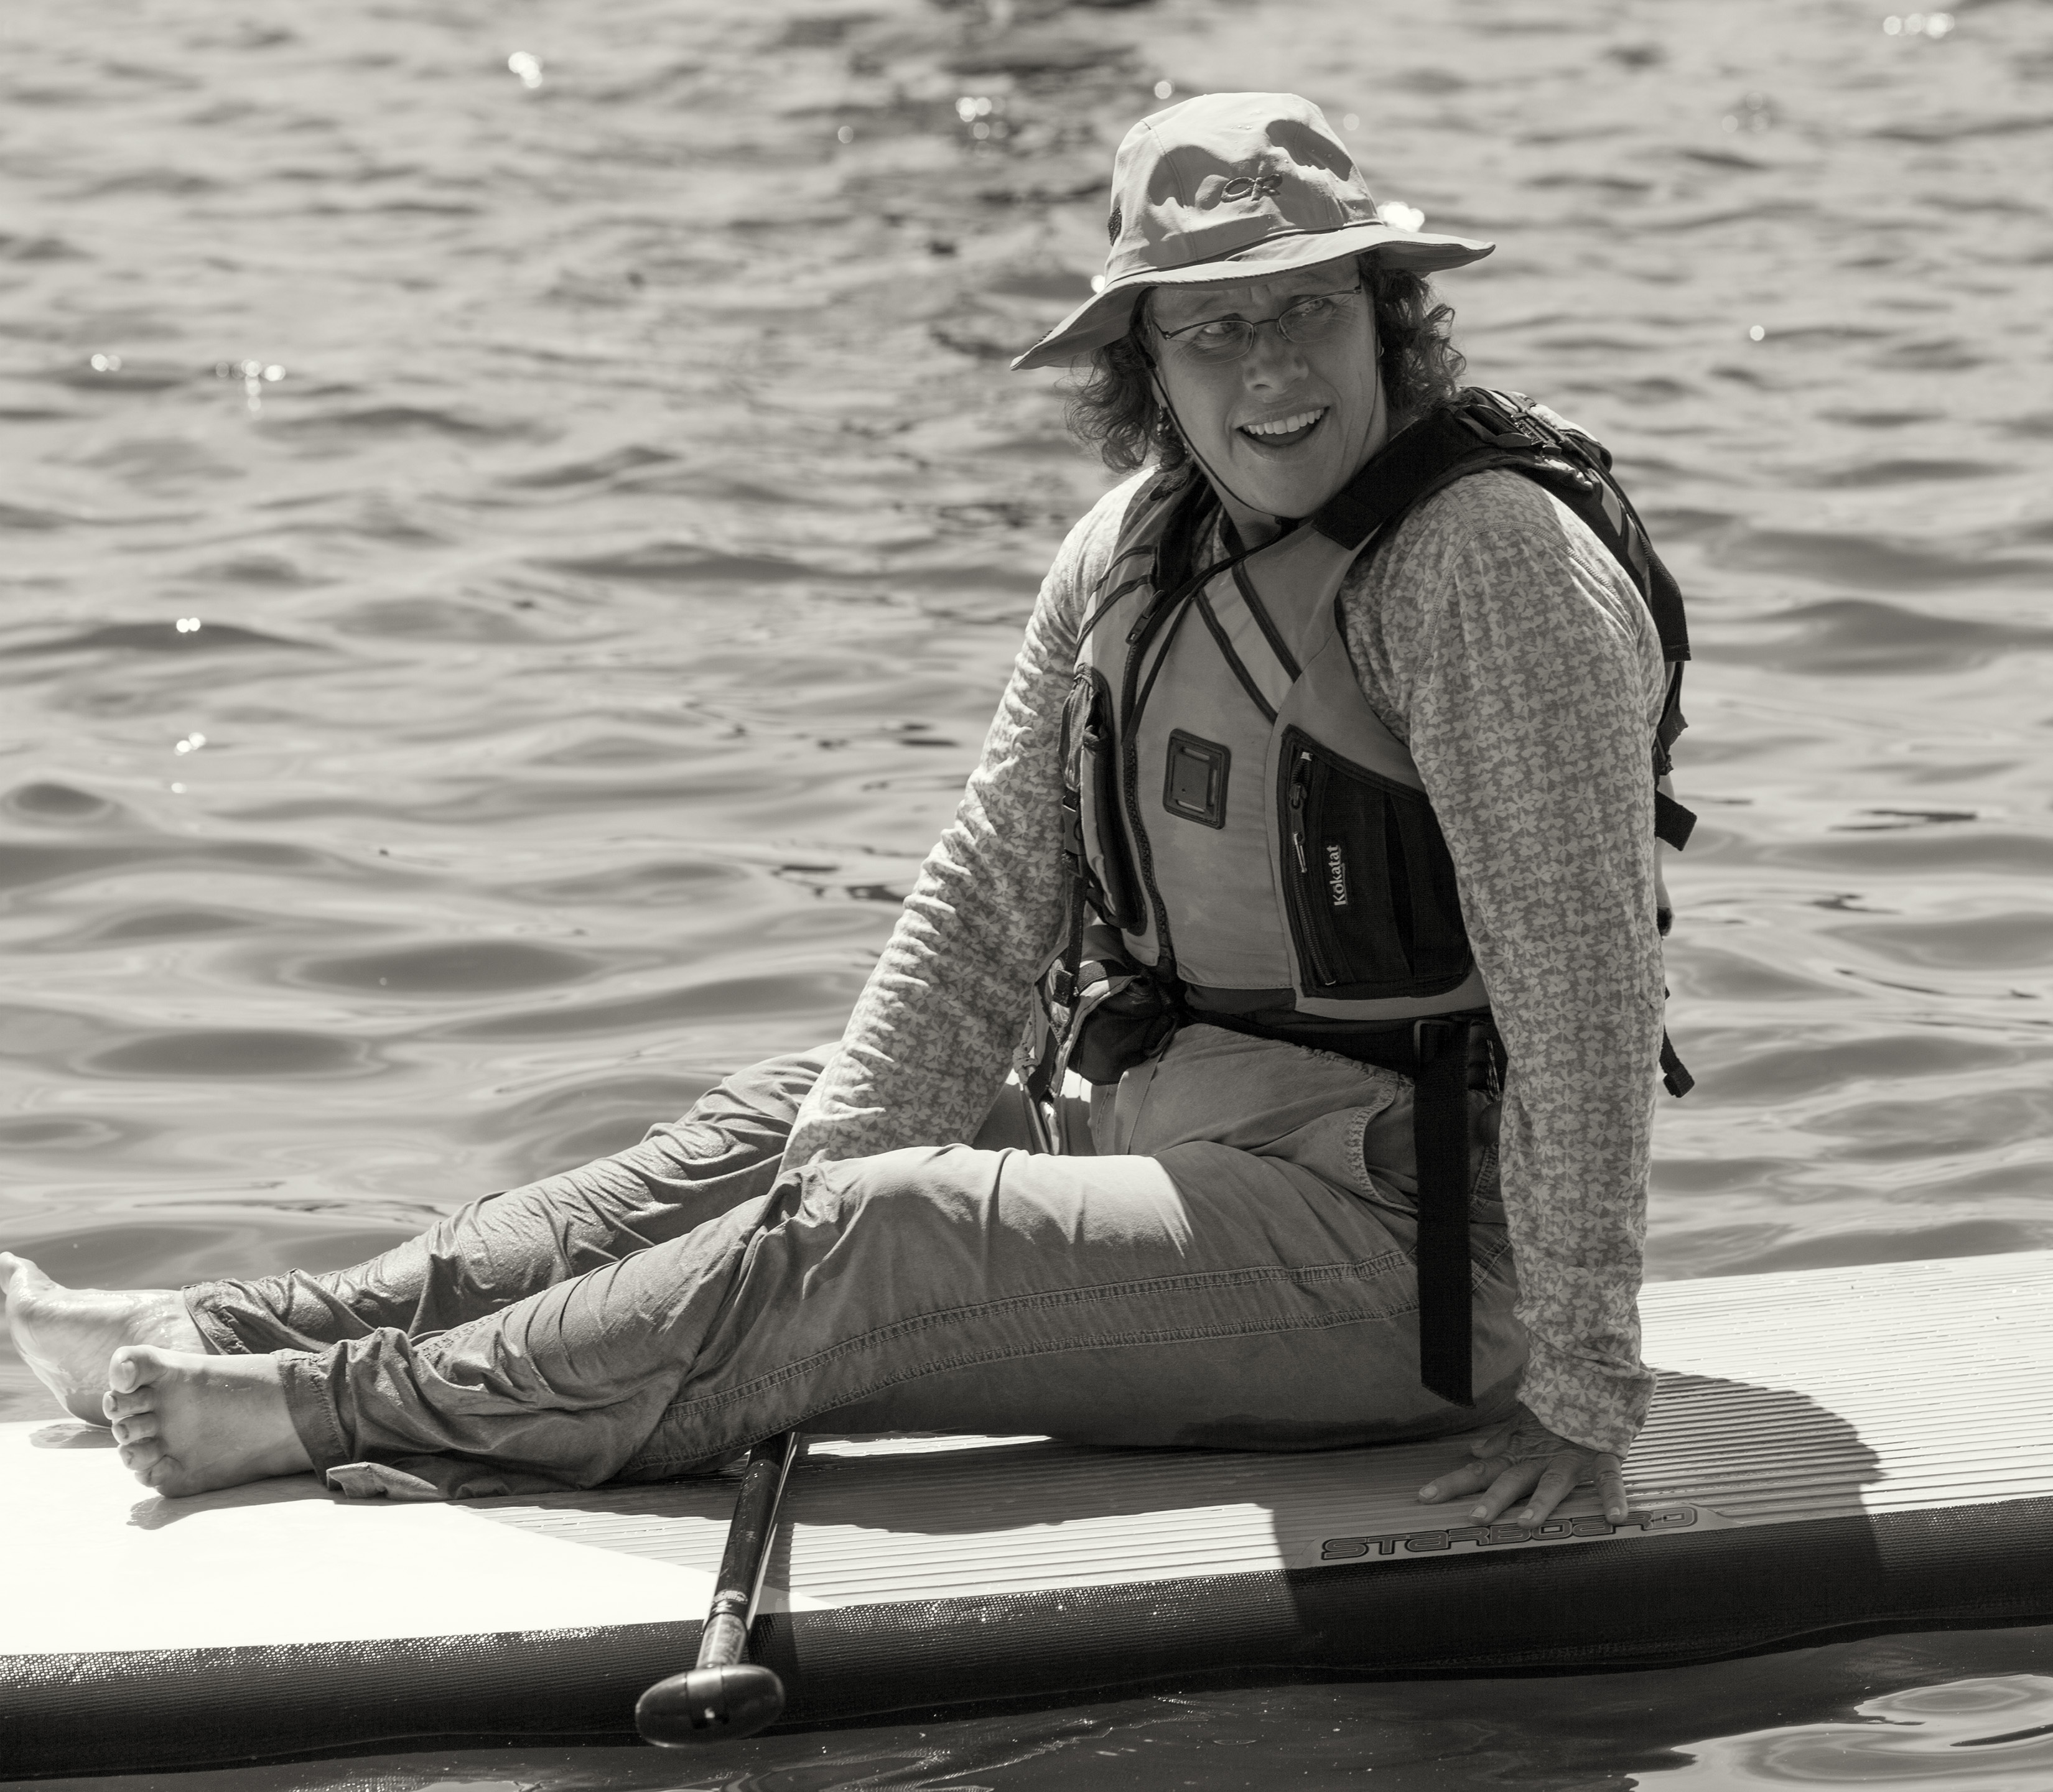
black and white, boat, vehicle, sitting, monochrome, boating, monochrome photography, watercraft rowing, human positions